Yelena Skrynnik

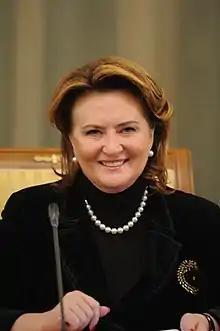
Skrynnik in 2011

Elena Borisovna Skrynnik (maiden name "Novitskaya") (born 30 August 1961) is a Russian politician. She served as the first female minister of agriculture of the Russian Federation between March 2009 and May 2012.